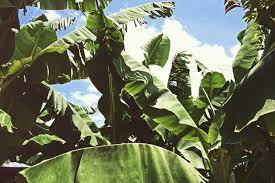
Miti ya ndizi yenye majani makubwa ya kijani kibichi, yakiwa chini ya anga lenye mawingu meupe. Majani ya ndizi yanang'aa kwa mwanga wa jua yanayoonyesha mazingira ya kitropiki.